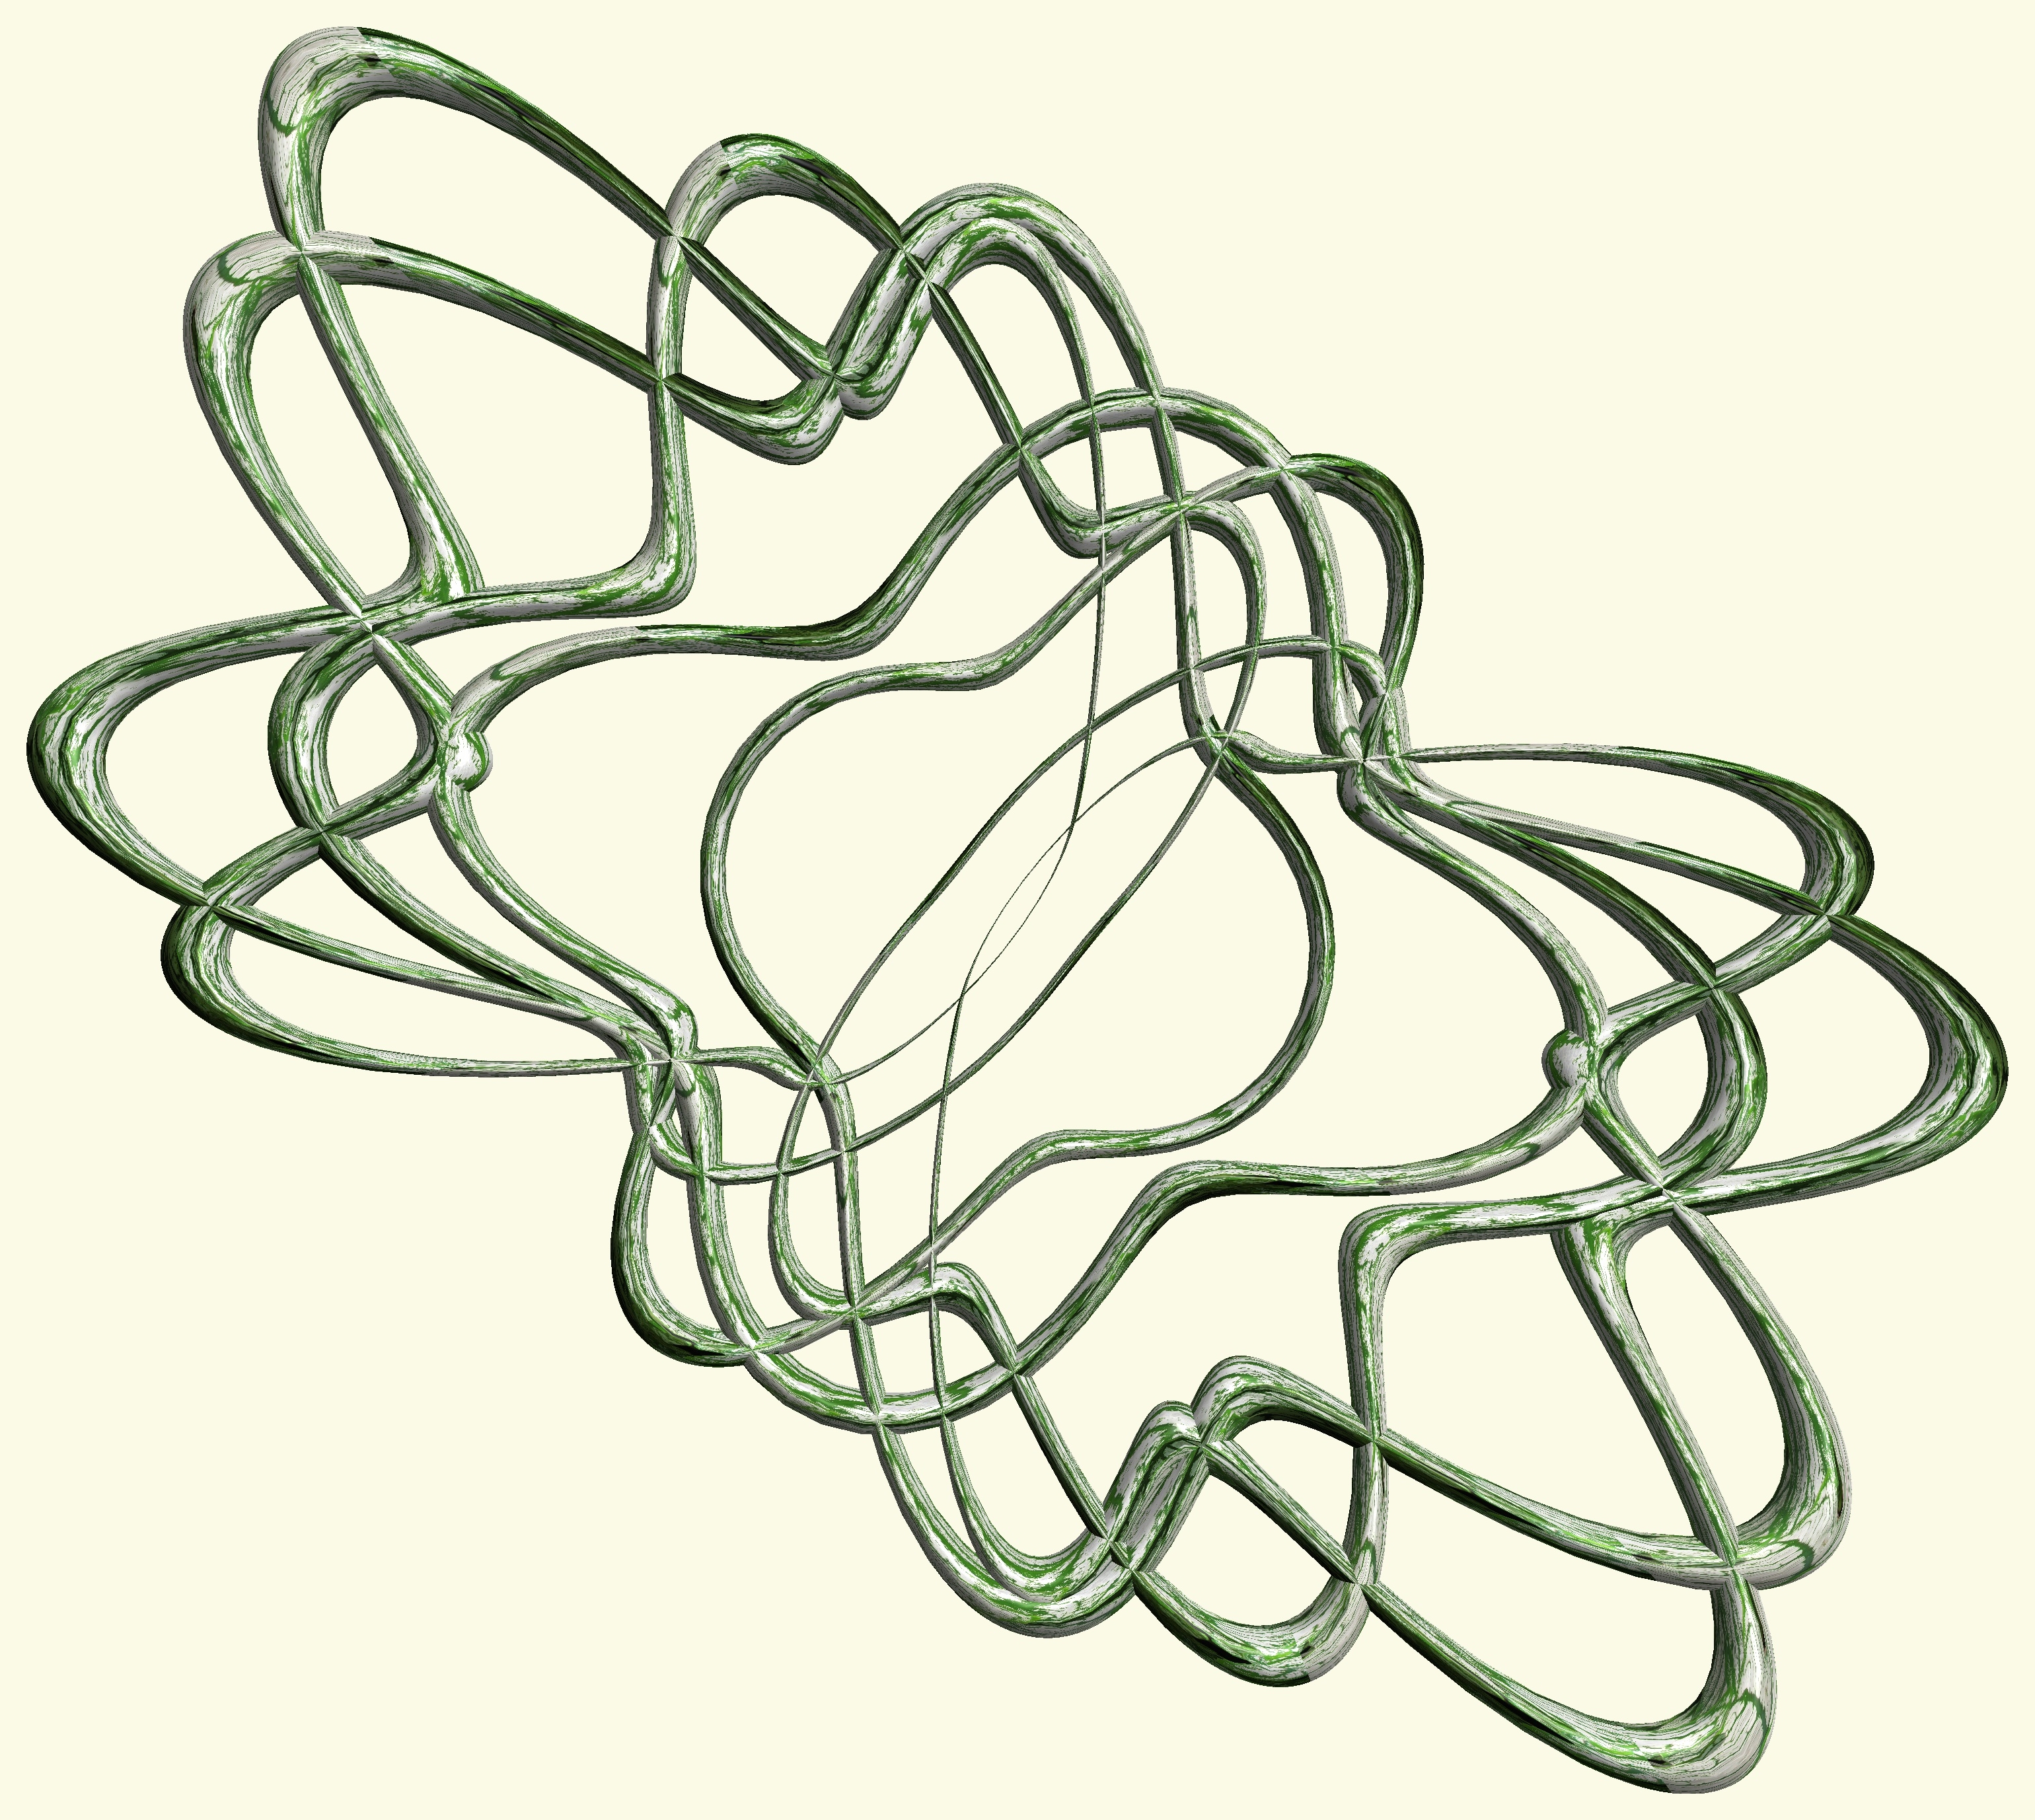
branch, structure, texture, pattern, line, font, cool image, figure, sketch, drawing, illustration, design, symmetry, 3d, graphic, knot, mathematica, cg, parametricplot3d, code, program, algorithm, abstruct, mapping, line art